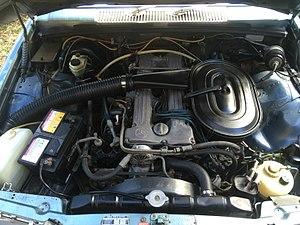
Le moteur M 110 est un moteur thermique automobile à combustion interne, fabriqué par Mercedes-Benz de 1972 à 1989. Il remplace le M 130 et sera remplacé par le M 103.